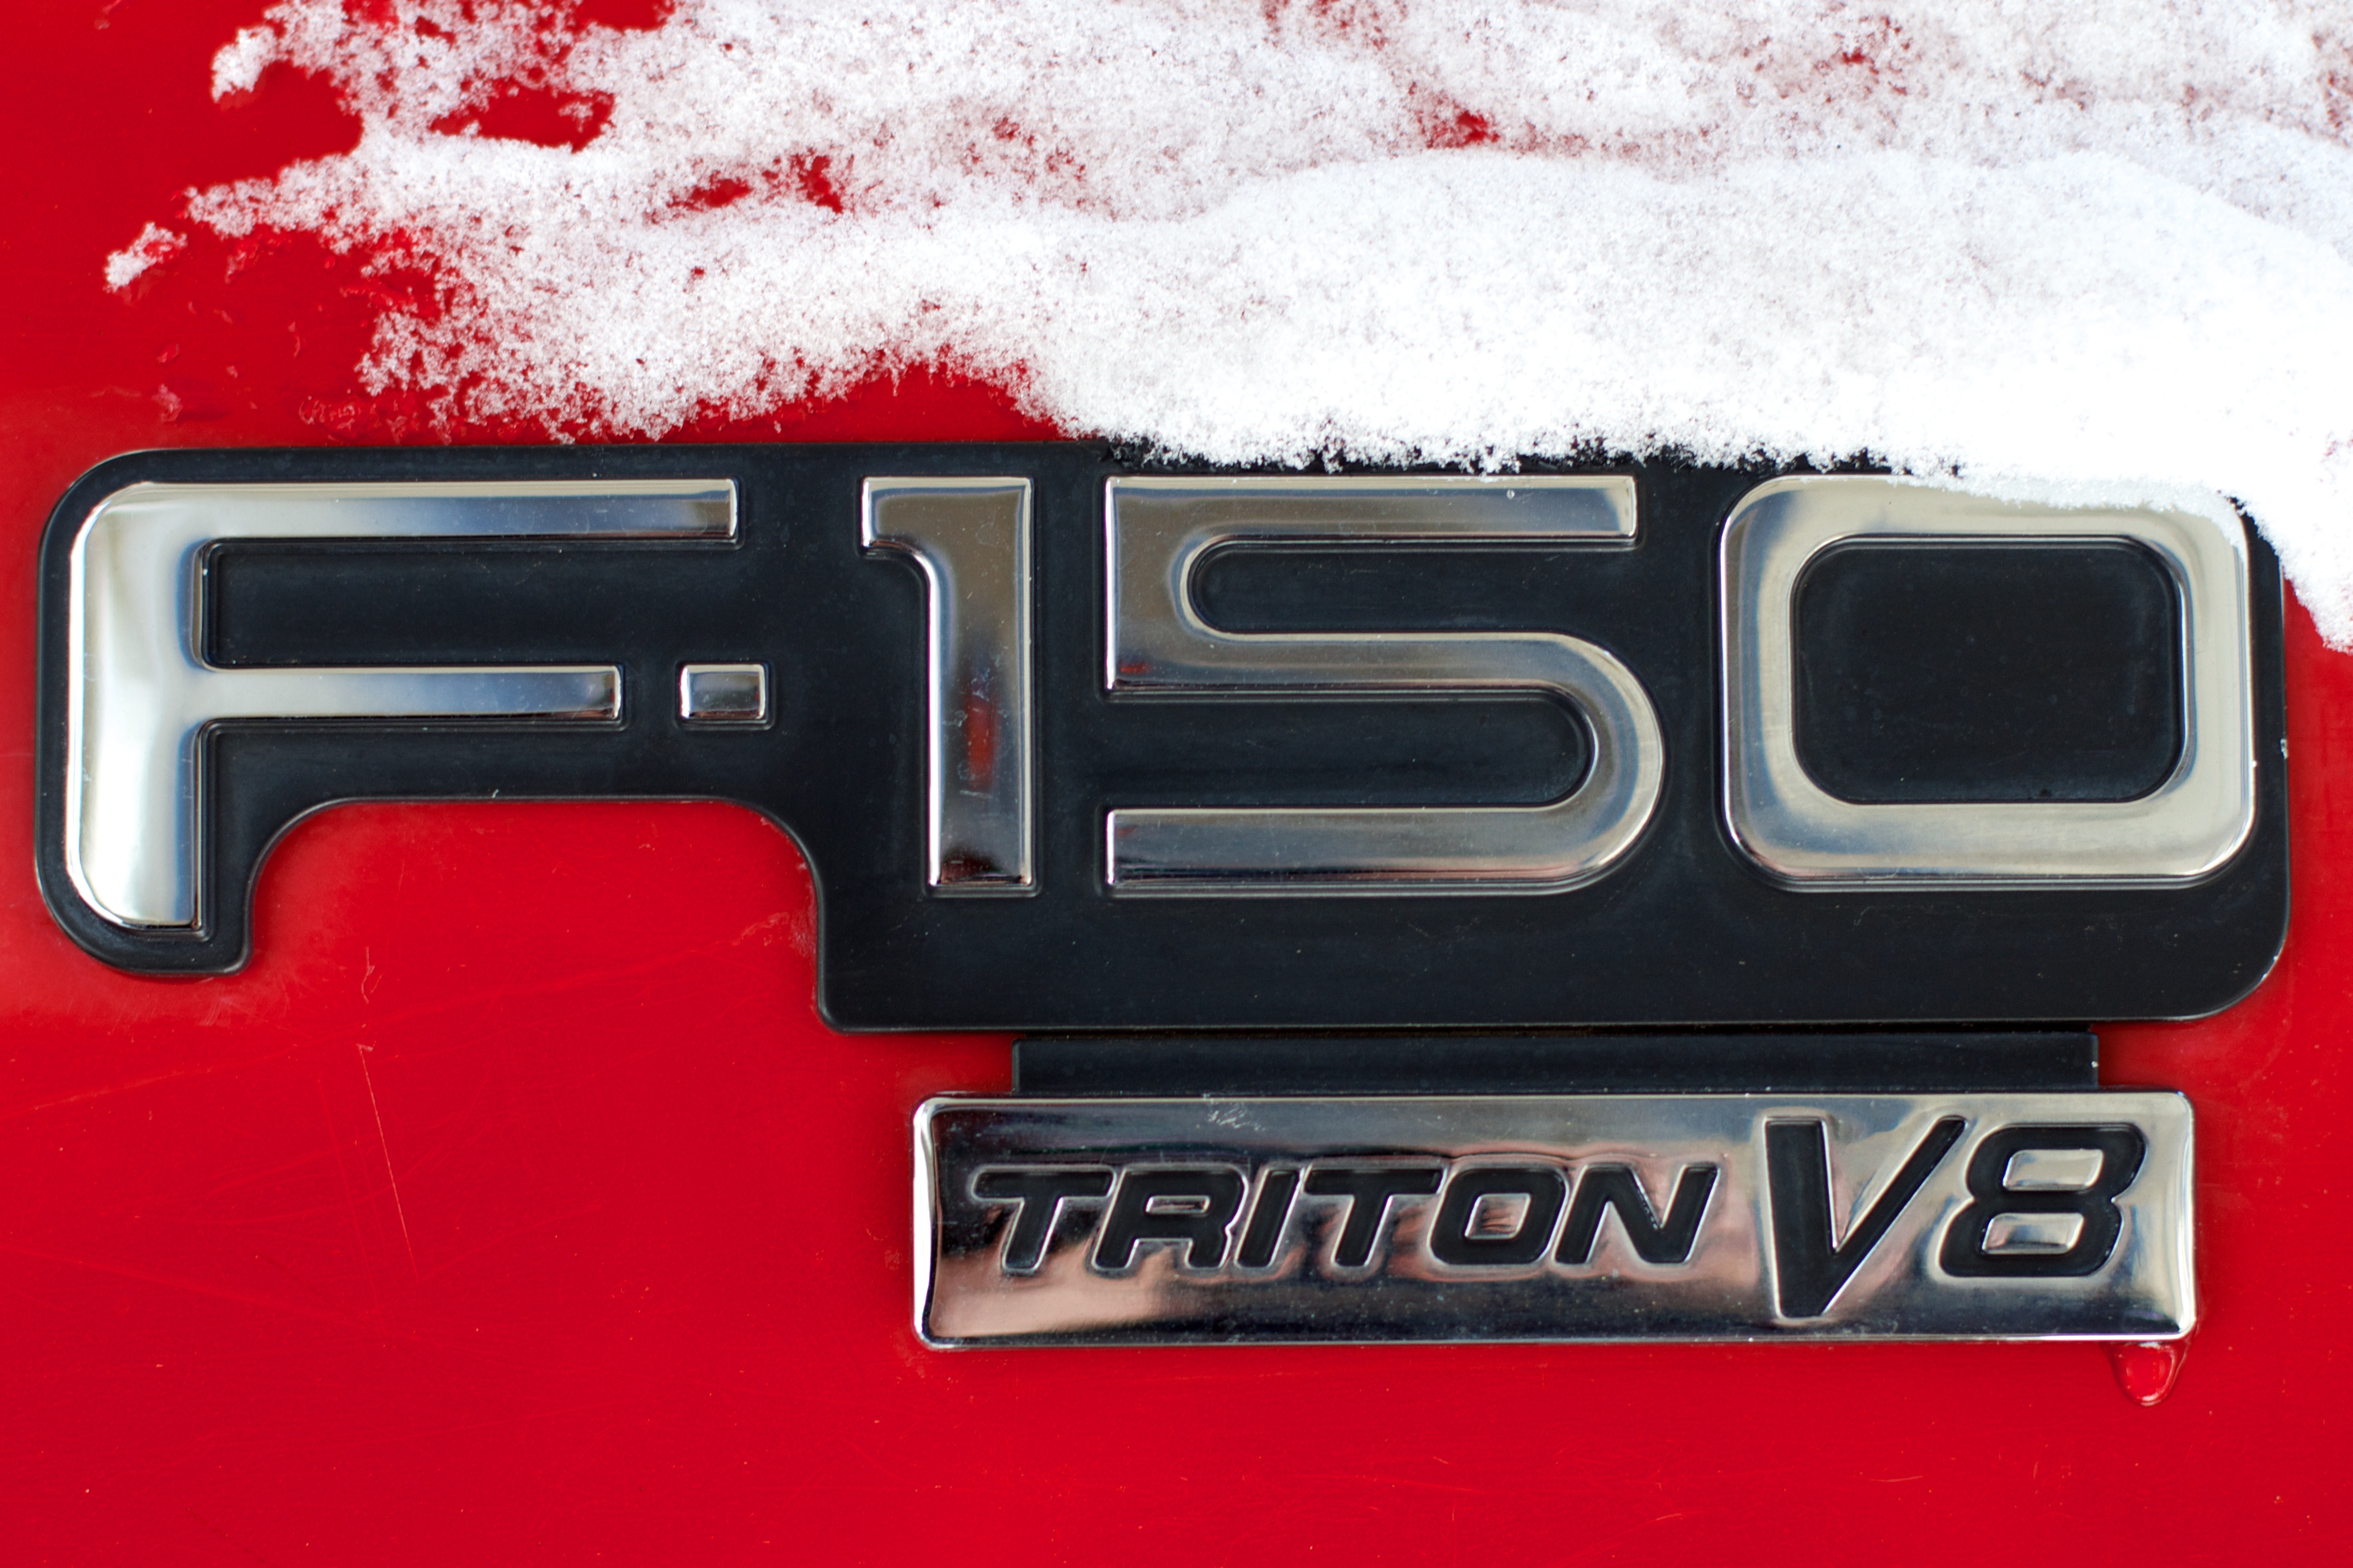
car, number, symbol, grille, emblem, bumper, font, ford, automotive exterior, vehicle registration plate